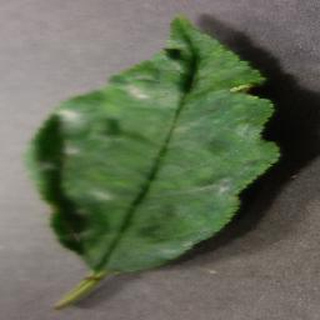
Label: cherry_powdery_mildew